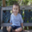
Label: boy